NASCAR operations of Chip Ganassi Racing

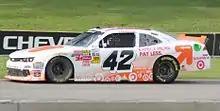
Kwasniewski racing in the No. 42 at Road America in 2014

For 2008, rookies Franchitti and Bryan Clauson shared the No. 40 car, along with Reed Sorenson, Juan Pablo Montoya, Scott Pruett, and Kevin Hamlin, with sponsorship coming from Fastenal. Late in the season, with Franchitti departing from the sport, Clauson took over the car permanently. The drivers combined for three Top 5 finishes and five Top 10s, with a best finish of third at Autódromo Hermanos Rodríguez with Pruett. Clauson finished second in Rookie of the Year standings to Landon Cassill. In December 2008, the newly formed Earnhardt Ganassi Racing announced that they had closed the No. 40 team down, due to a lack of sponsorship.